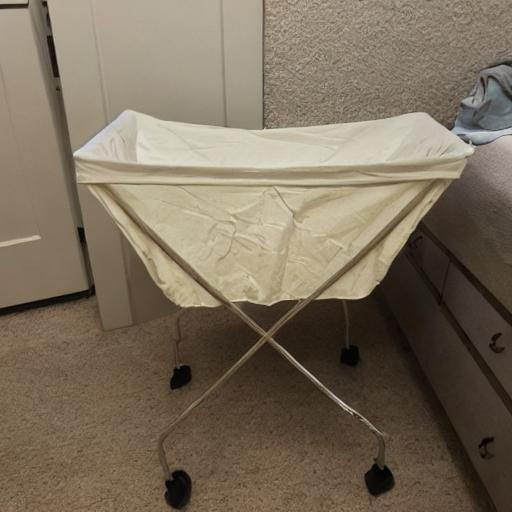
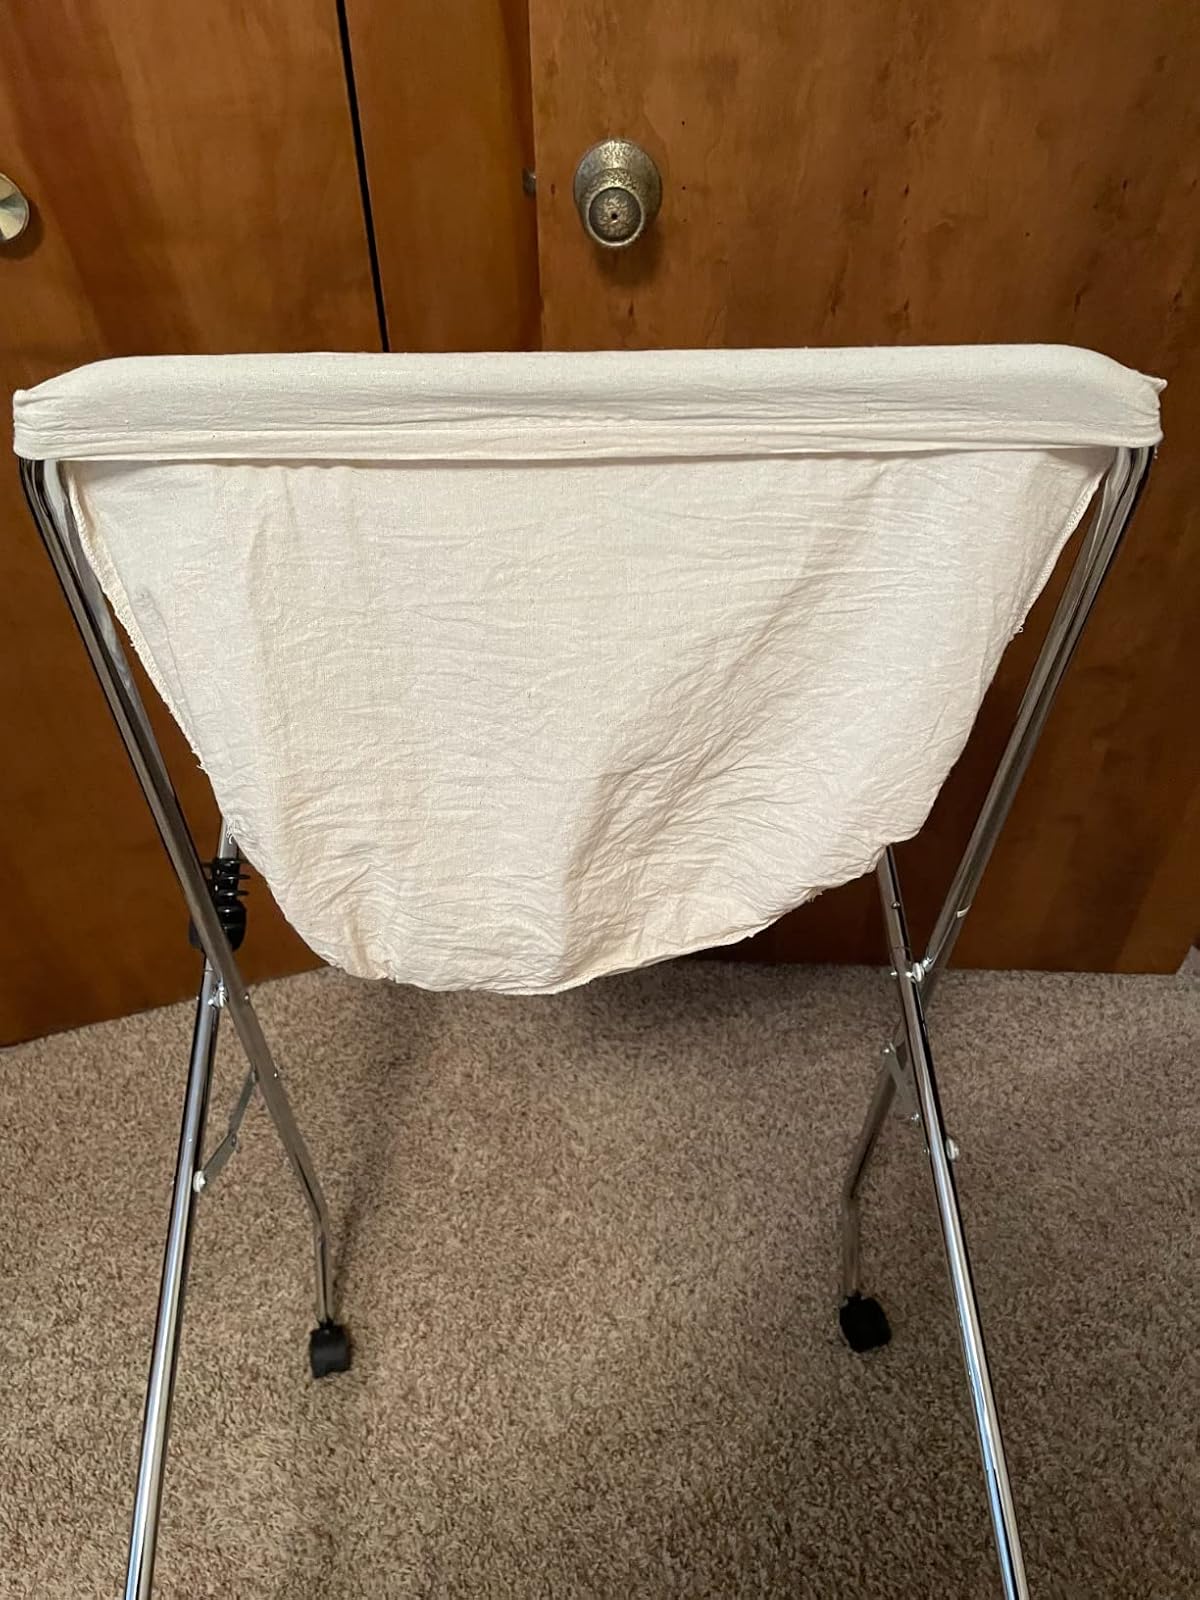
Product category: items_hamper
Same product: no